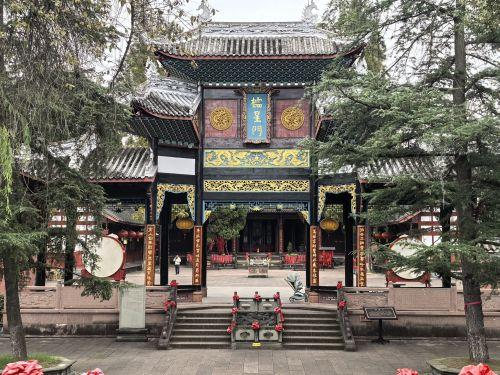
地标名称：崇宁文庙
所在城市：成都市·郫都区